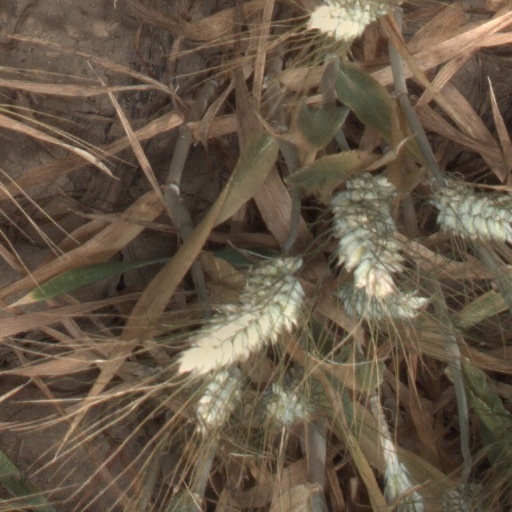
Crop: wheat